Pressing (wine)

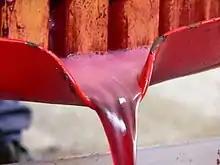
The decision on when to press red wine grapes will have an influence on color since color phenolics and tannins are extracted from the grapes during maceration prior to pressing.

The timing of pressing and the methods used will influence other decisions in the winemaking process. In white wine making, pressing usually happens immediately after harvest and crushing. Here, the biggest decision will be how much pressure to apply and how much pressed juice the winemakers wants in addition to the free-run juice. Some grape varieties, such as Sémillon and Aurore have very "liquidy" pulps that releases juice easily without needing much pressure that could risk tearing the skins. Other varieties, such as Catawba, have much tougher pulps that will require more pressing.